Menelik II

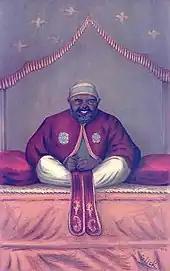
Menelik caricatured by "Glick" for "Vanity Fair", 1897

Despite the dismissive Italian claim that Ethiopia was a barbaric African nation whose men were no match for white troops, the Ethiopians were better armed, being equipped with thousands of modern rifles and Hotchkiss guns together with ammunition and shells which were superior to the Italian rifles and artillery. Menelik had ensured that his infantry and artillerymen were properly trained in their use, giving the Ethiopians a crucial advantage as the Hotchkiss artillery could fire more rapidly than the Italian artillery. In 1887 a British diplomat, Gerald Portal, wrote after seeing the Ethiopian feudal hosts parade before him, the Ethiopians were "...redeemed by the possession of unbounded courage, by a disregard of death, and by a national pride, which leads them to look down on every human being who has not had the good fortune to be born an Abyssinian [Ethiopian]".